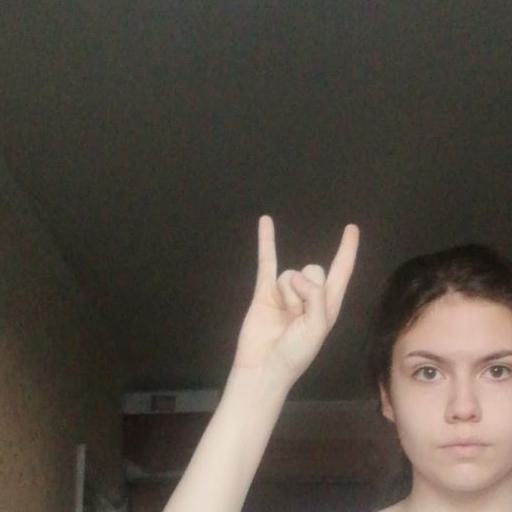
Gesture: rock